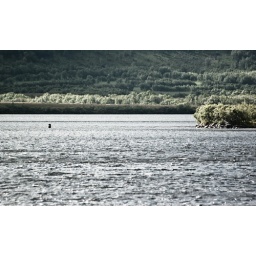
Captured a photo of this fellow, trying to catch a trout or salmon approx.50metres off shore in lake Nordmelavannet.